Lazarus (David Bowie song)

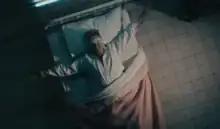
Bowie in a deathbed, as depicted in the music video

The official music video for "Lazarus", featuring a shorter edit of the song lasting just over four minutes, was uploaded on 7 January 2016 to Bowie's Vevo channel on YouTube. The video was directed by Johan Renck (who also directed the music video for Bowie's previous single, "Blackstar") in November 2015; during the week of shooting, doctors reportedly informed Bowie the cancer was terminal and that they were ending treatment. The filming location was a studio in the New York City borough of Brooklyn. The video is shown in a 1:1 aspect ratio and prominently features Bowie, appearing with a bandage and buttons sewn over his eyes, lying on a deathbed. A director's cut exists restoring the original widescreen aspect.